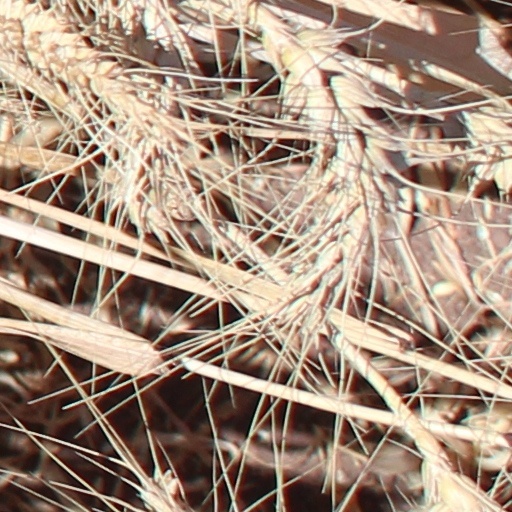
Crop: wheat